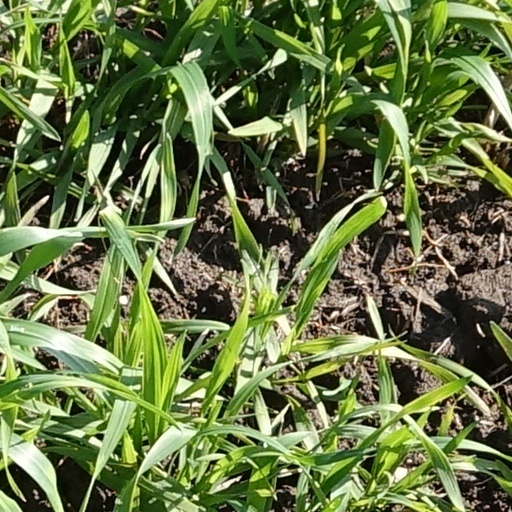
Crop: wheat